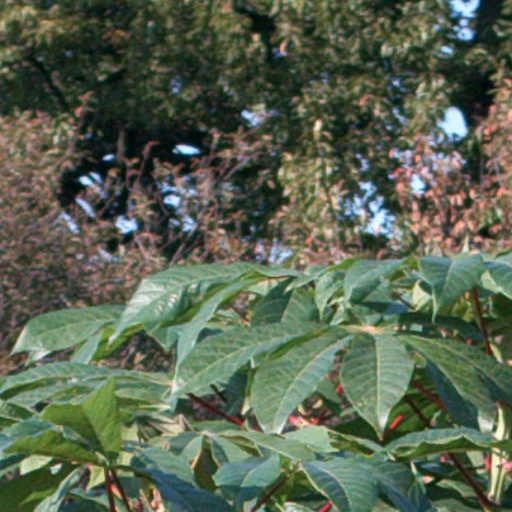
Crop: cassava